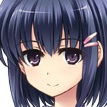
Portrait style: Anime Portrait